The Mighty

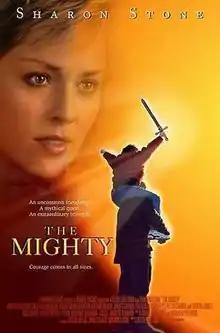
Theatrical release poster by John Alvin

The Mighty is a 1998 American coming of age buddy comedy-drama film directed by Peter Chelsom and written by Charles Leavitt. Based on the book "Freak the Mighty" by Rodman Philbrick, it stars Sharon Stone, Gena Rowlands, Gillian Anderson, Harry Dean Stanton, Kieran Culkin, James Gandolfini, and Elden Henson.